Republic of Ireland

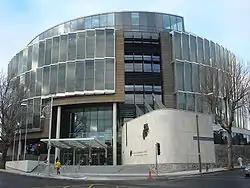
The Criminal Courts of Justice is the principal building for criminal courts.

Ireland has a common law legal system with a written constitution that provides for a parliamentary democracy. The court system consists of the Supreme Court, the Court of Appeal, the High Court, the Circuit Court and the District Court, all of which apply the Irish law and hear both civil and criminal matters. Trials for serious offences must usually be held before a jury. The High Court, Court of Appeal and the Supreme Court have authority, by means of judicial review, to determine the compatibility of laws and activities of other institutions of the state with the constitution and the law. Except in exceptional circumstances, court hearings must occur in public.